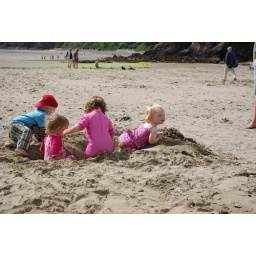
The children playing in the sand hole on Brehac beach